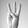
ASL letter: W